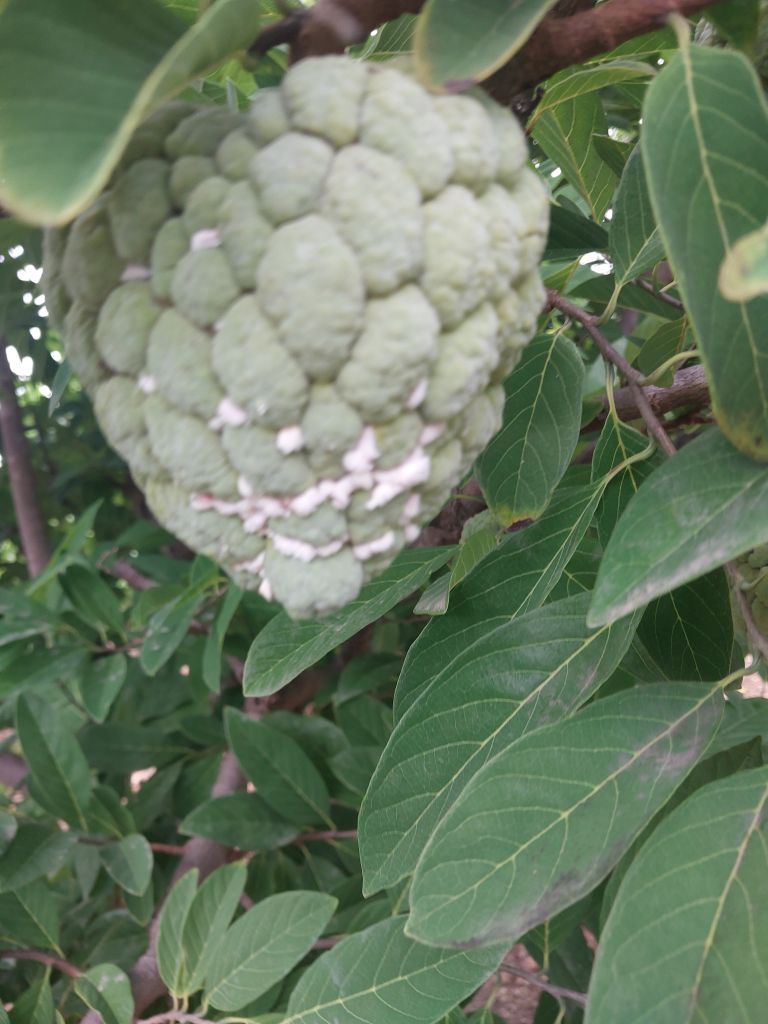
Disease label: Mealy Bug